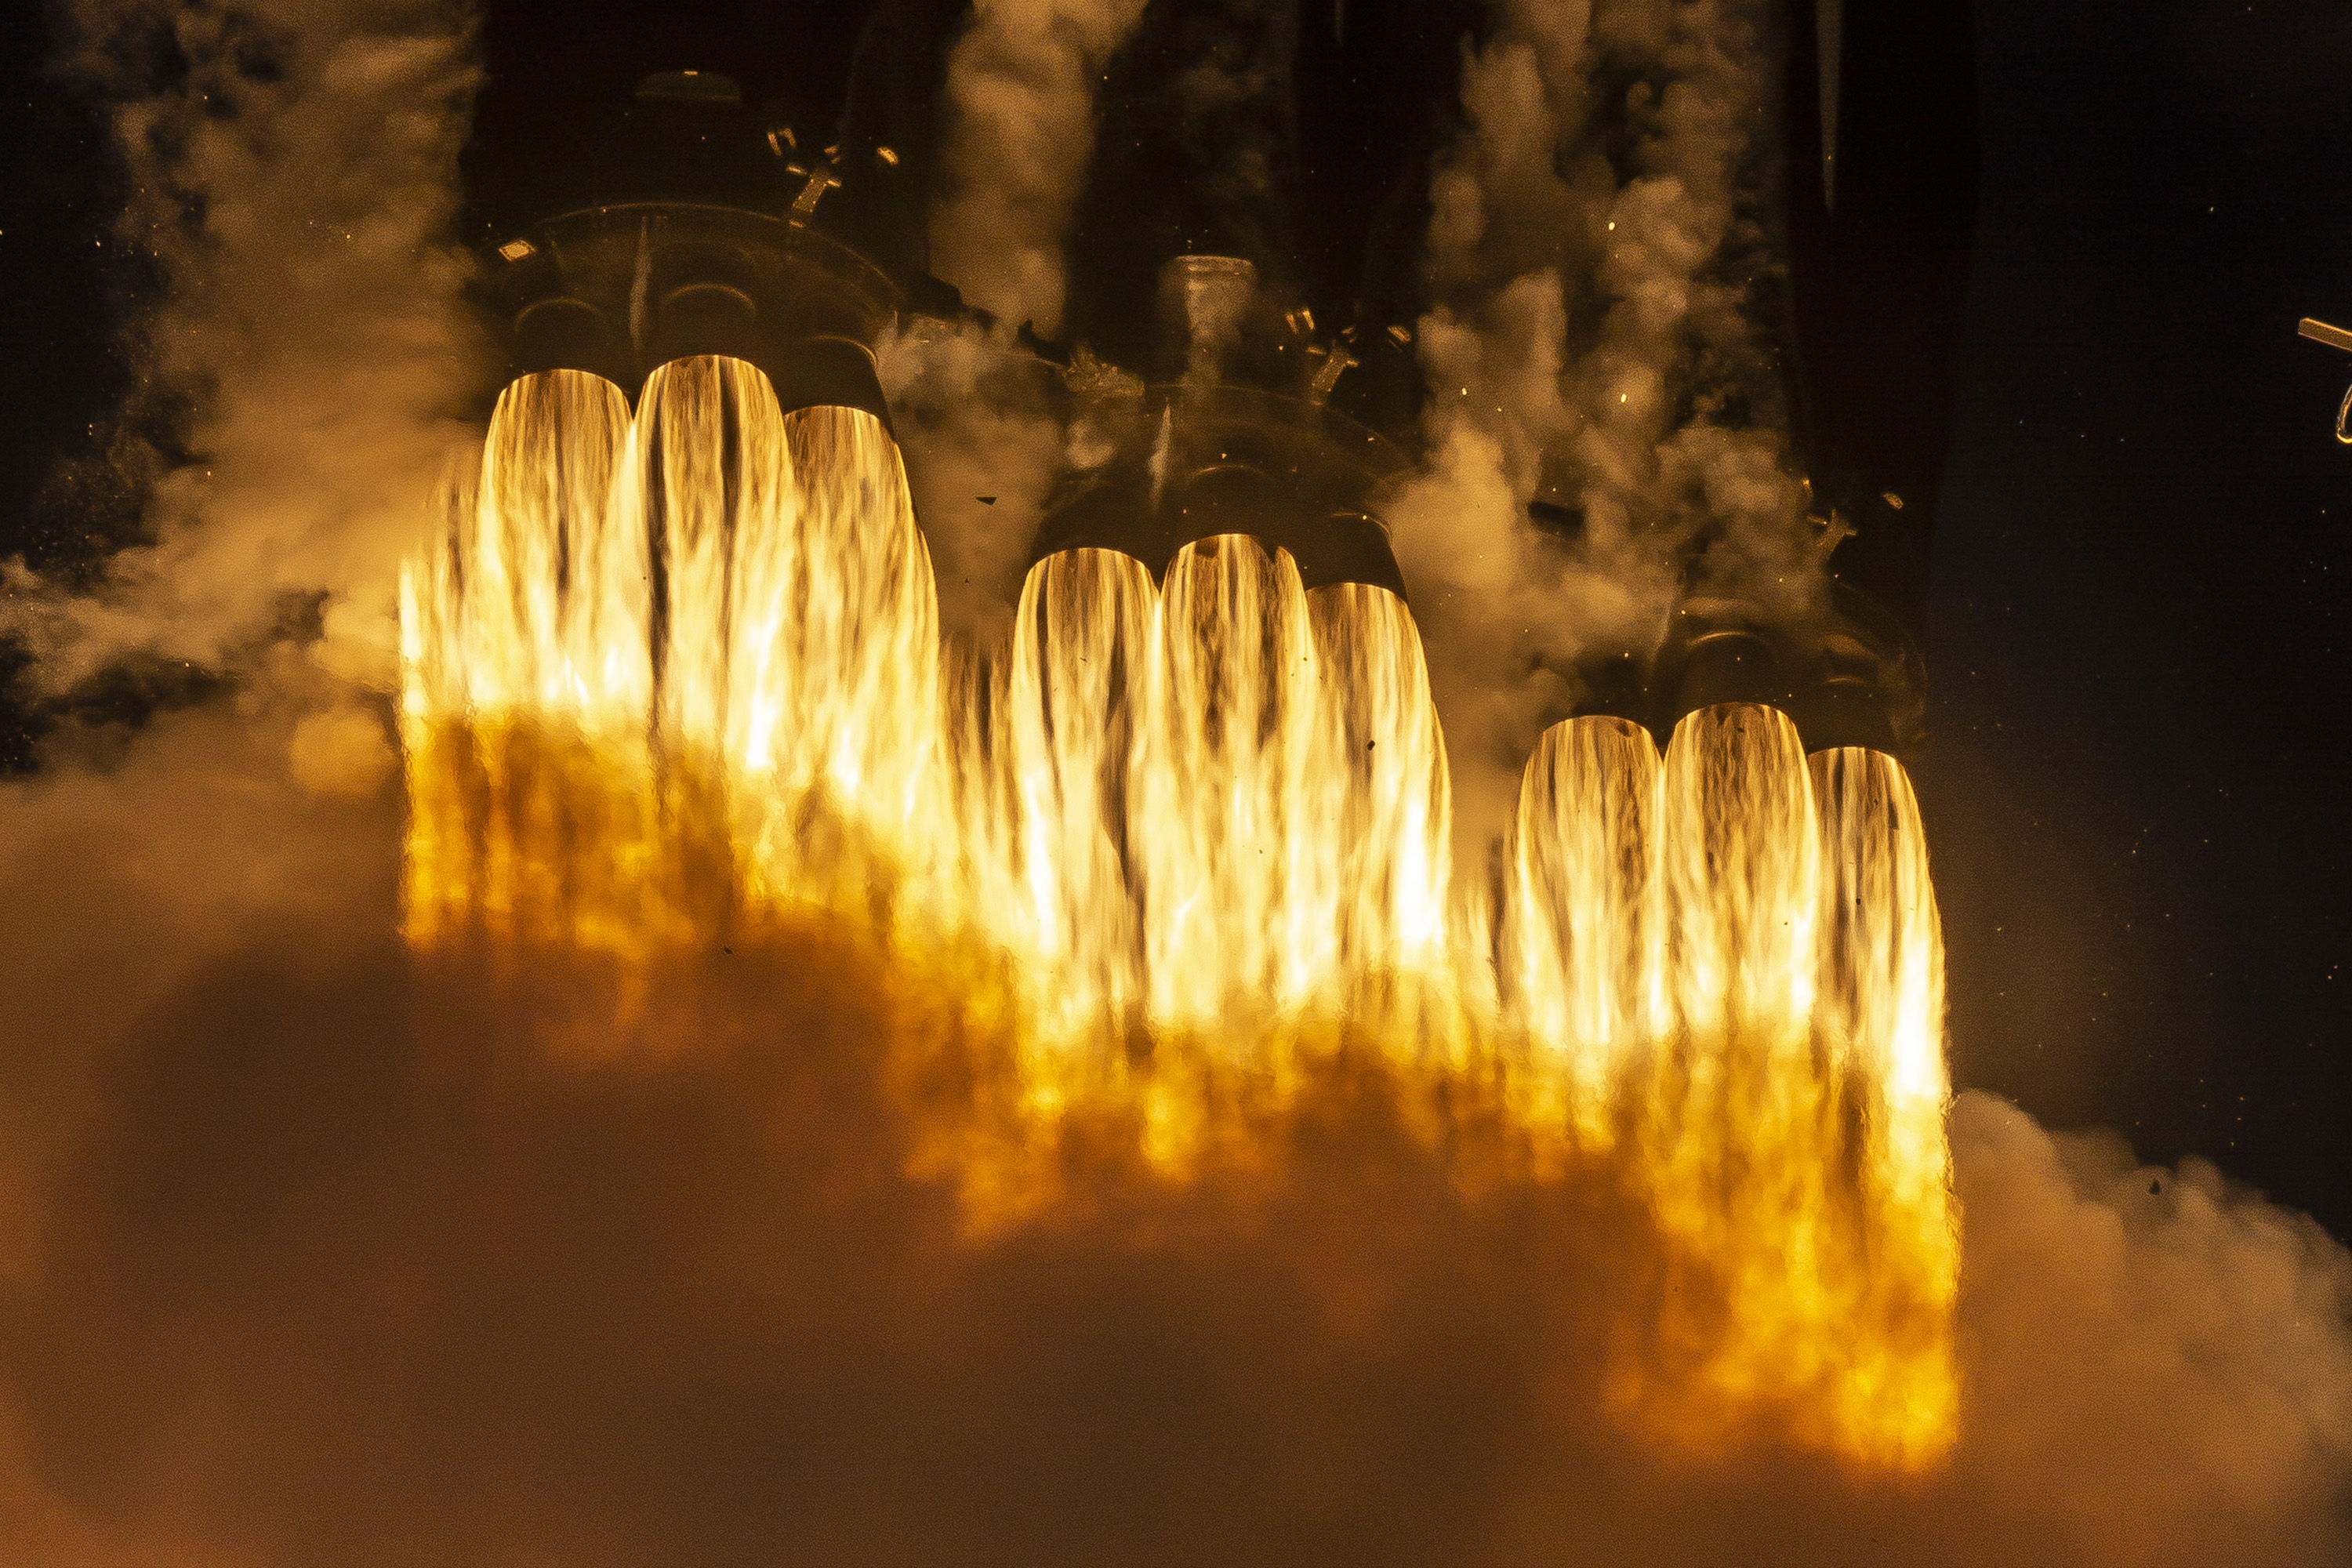
water, sky, night, water feature, reflection, geological phenomenon, heat, cloud, world